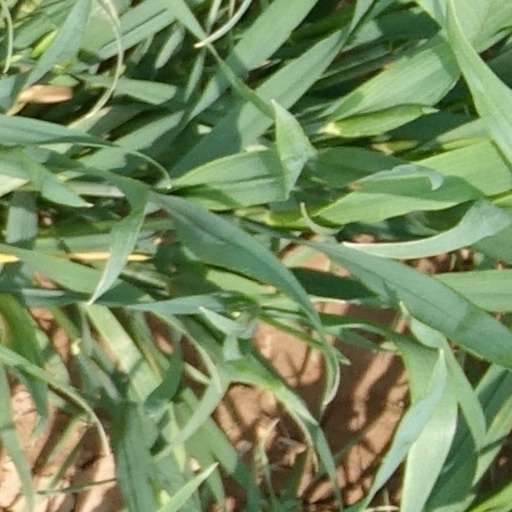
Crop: wheat